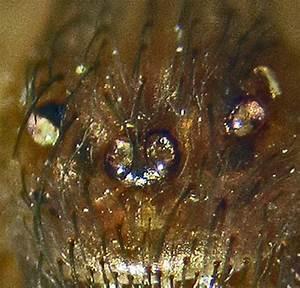
spider